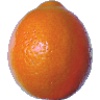
Label: tangelo